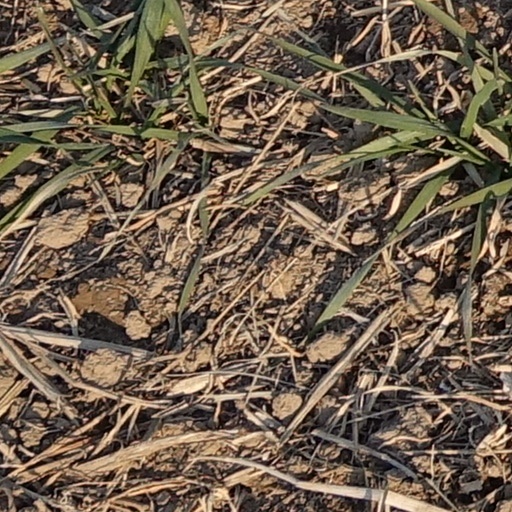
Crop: wheat